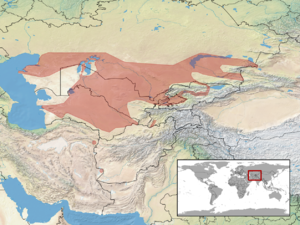
Mediodactylus russowii est une espèce de geckos de la famille des Gekkonidae.